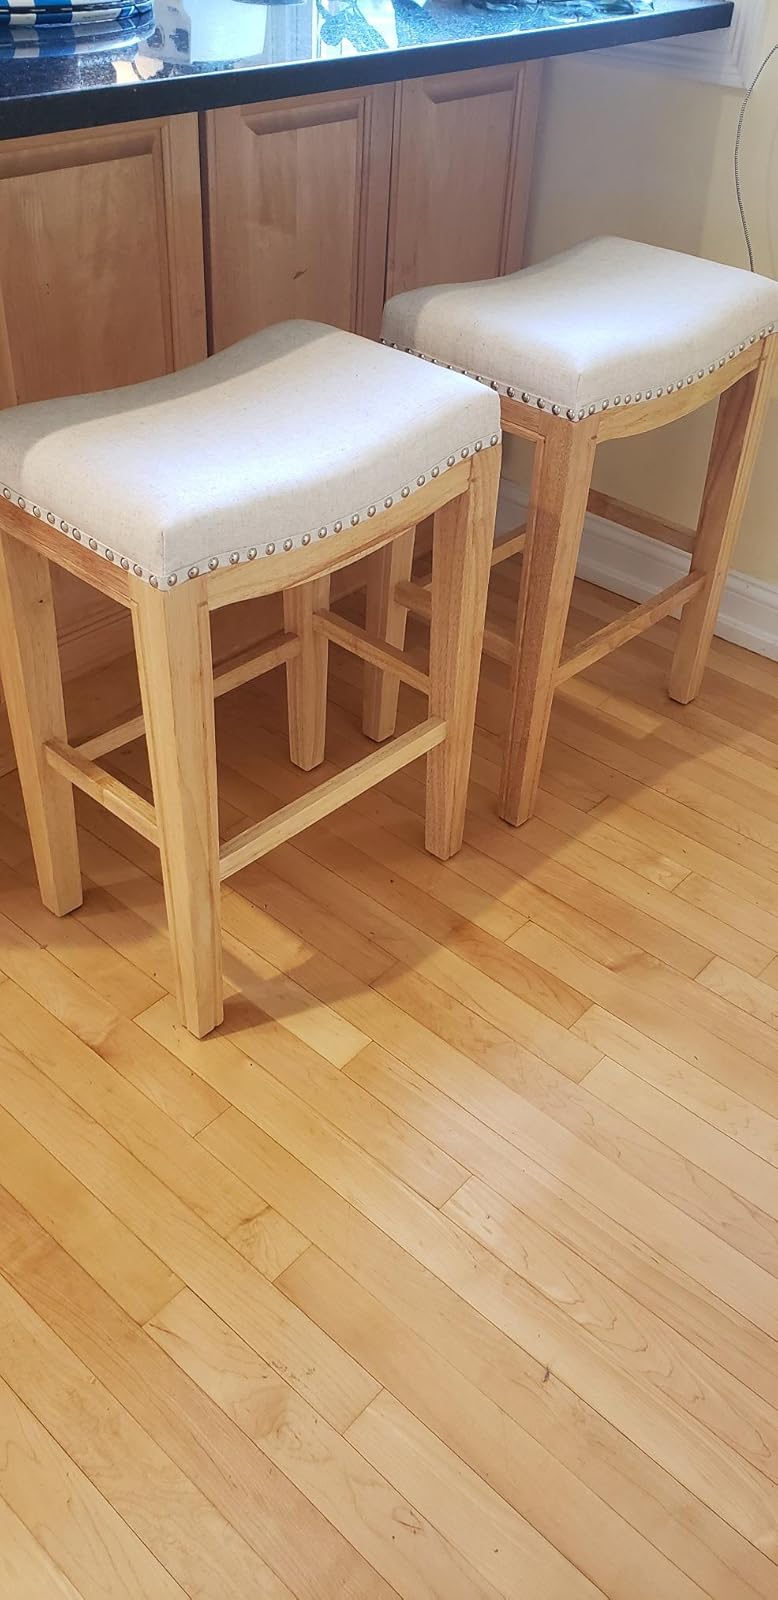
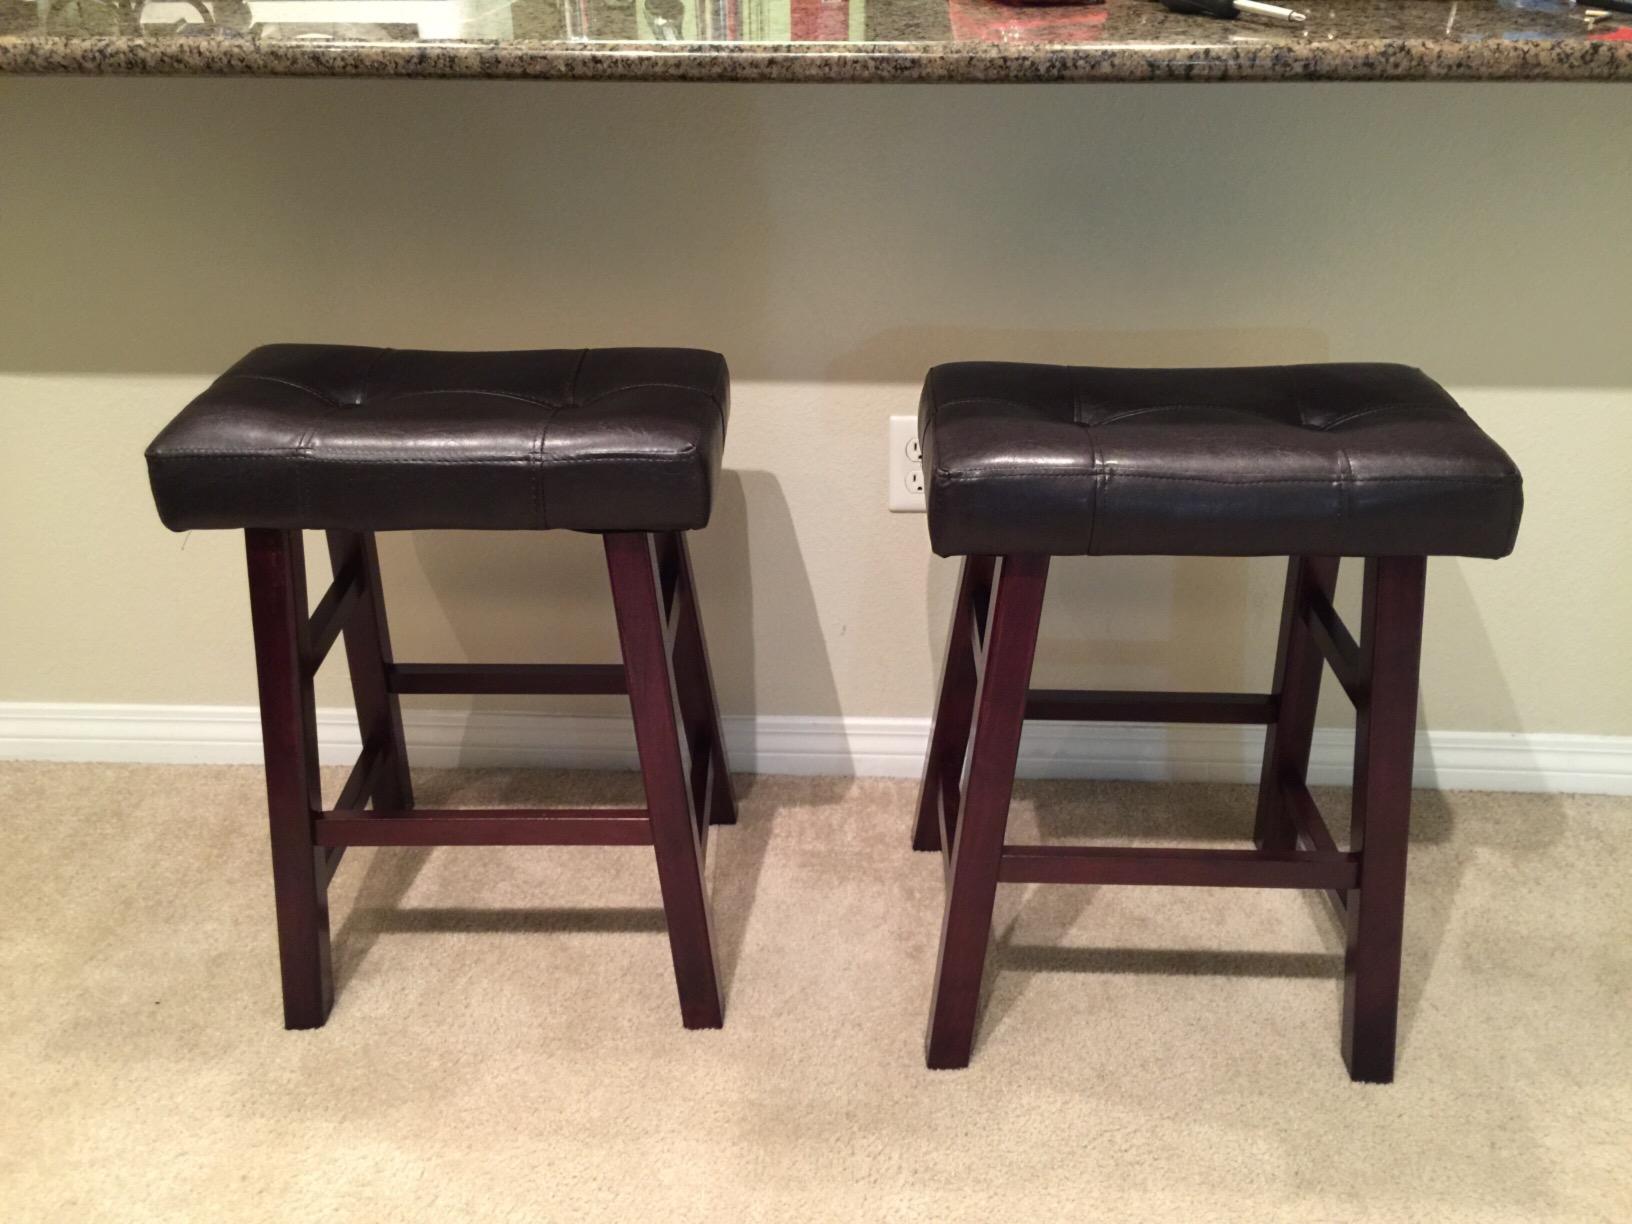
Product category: stool
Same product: no